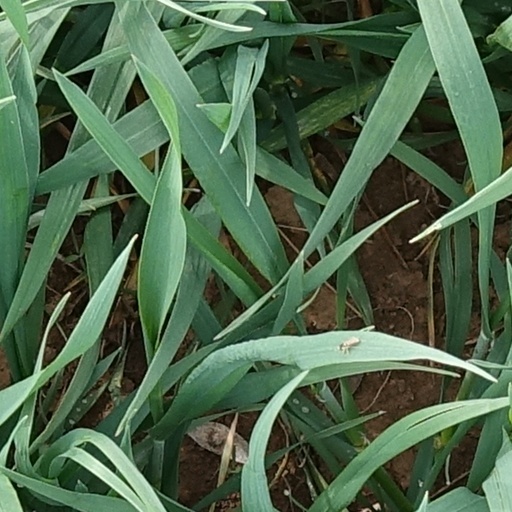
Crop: wheat